Mr. Rooter

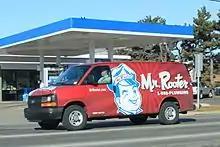
Mr. Rooter service vehicle, Livonia, Michigan (2012)

Mr. Rooter is a plumbing and drain cleaning franchise in the United States and Canada. Franchisees provide plumbing services to residential, commercial and industrial customers. The president is Matt Kunz.